Mustafa Kemal Atatürk

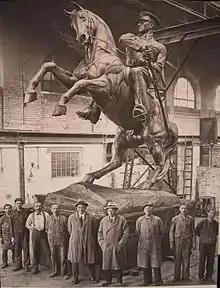
Statue of Atatürk in Samsun

Beginning in the fall of 1925, Mustafa Kemal encouraged the Turks to wear modern European attire. He was determined to force the abandonment of the sartorial traditions of the Middle East and finalize a series of dress reforms, which were originally started by Mahmud II. The fez was established by Sultan Mahmud II in 1826 as part of the Ottoman Empire's modernization effort. The Hat Law of 1925 introduced the use of Western-style hats instead of the fez. Mustafa Kemal first made the hat compulsory for civil servants. The guidelines for the proper dressing of students and state employees were passed during his lifetime; many civil servants adopted the hat willingly. In 1925, Mustafa Kemal wore a Panama hat during a public appearance in Kastamonu, one of the most conservative towns in Anatolia, to explain that the hat was the headgear of civilized nations. The last part of reform on dress emphasized the need to wear modern Western suits with neckties as well as Fedora and Derby-style hats instead of antiquated religion-based clothing such as the veil and turban in the .